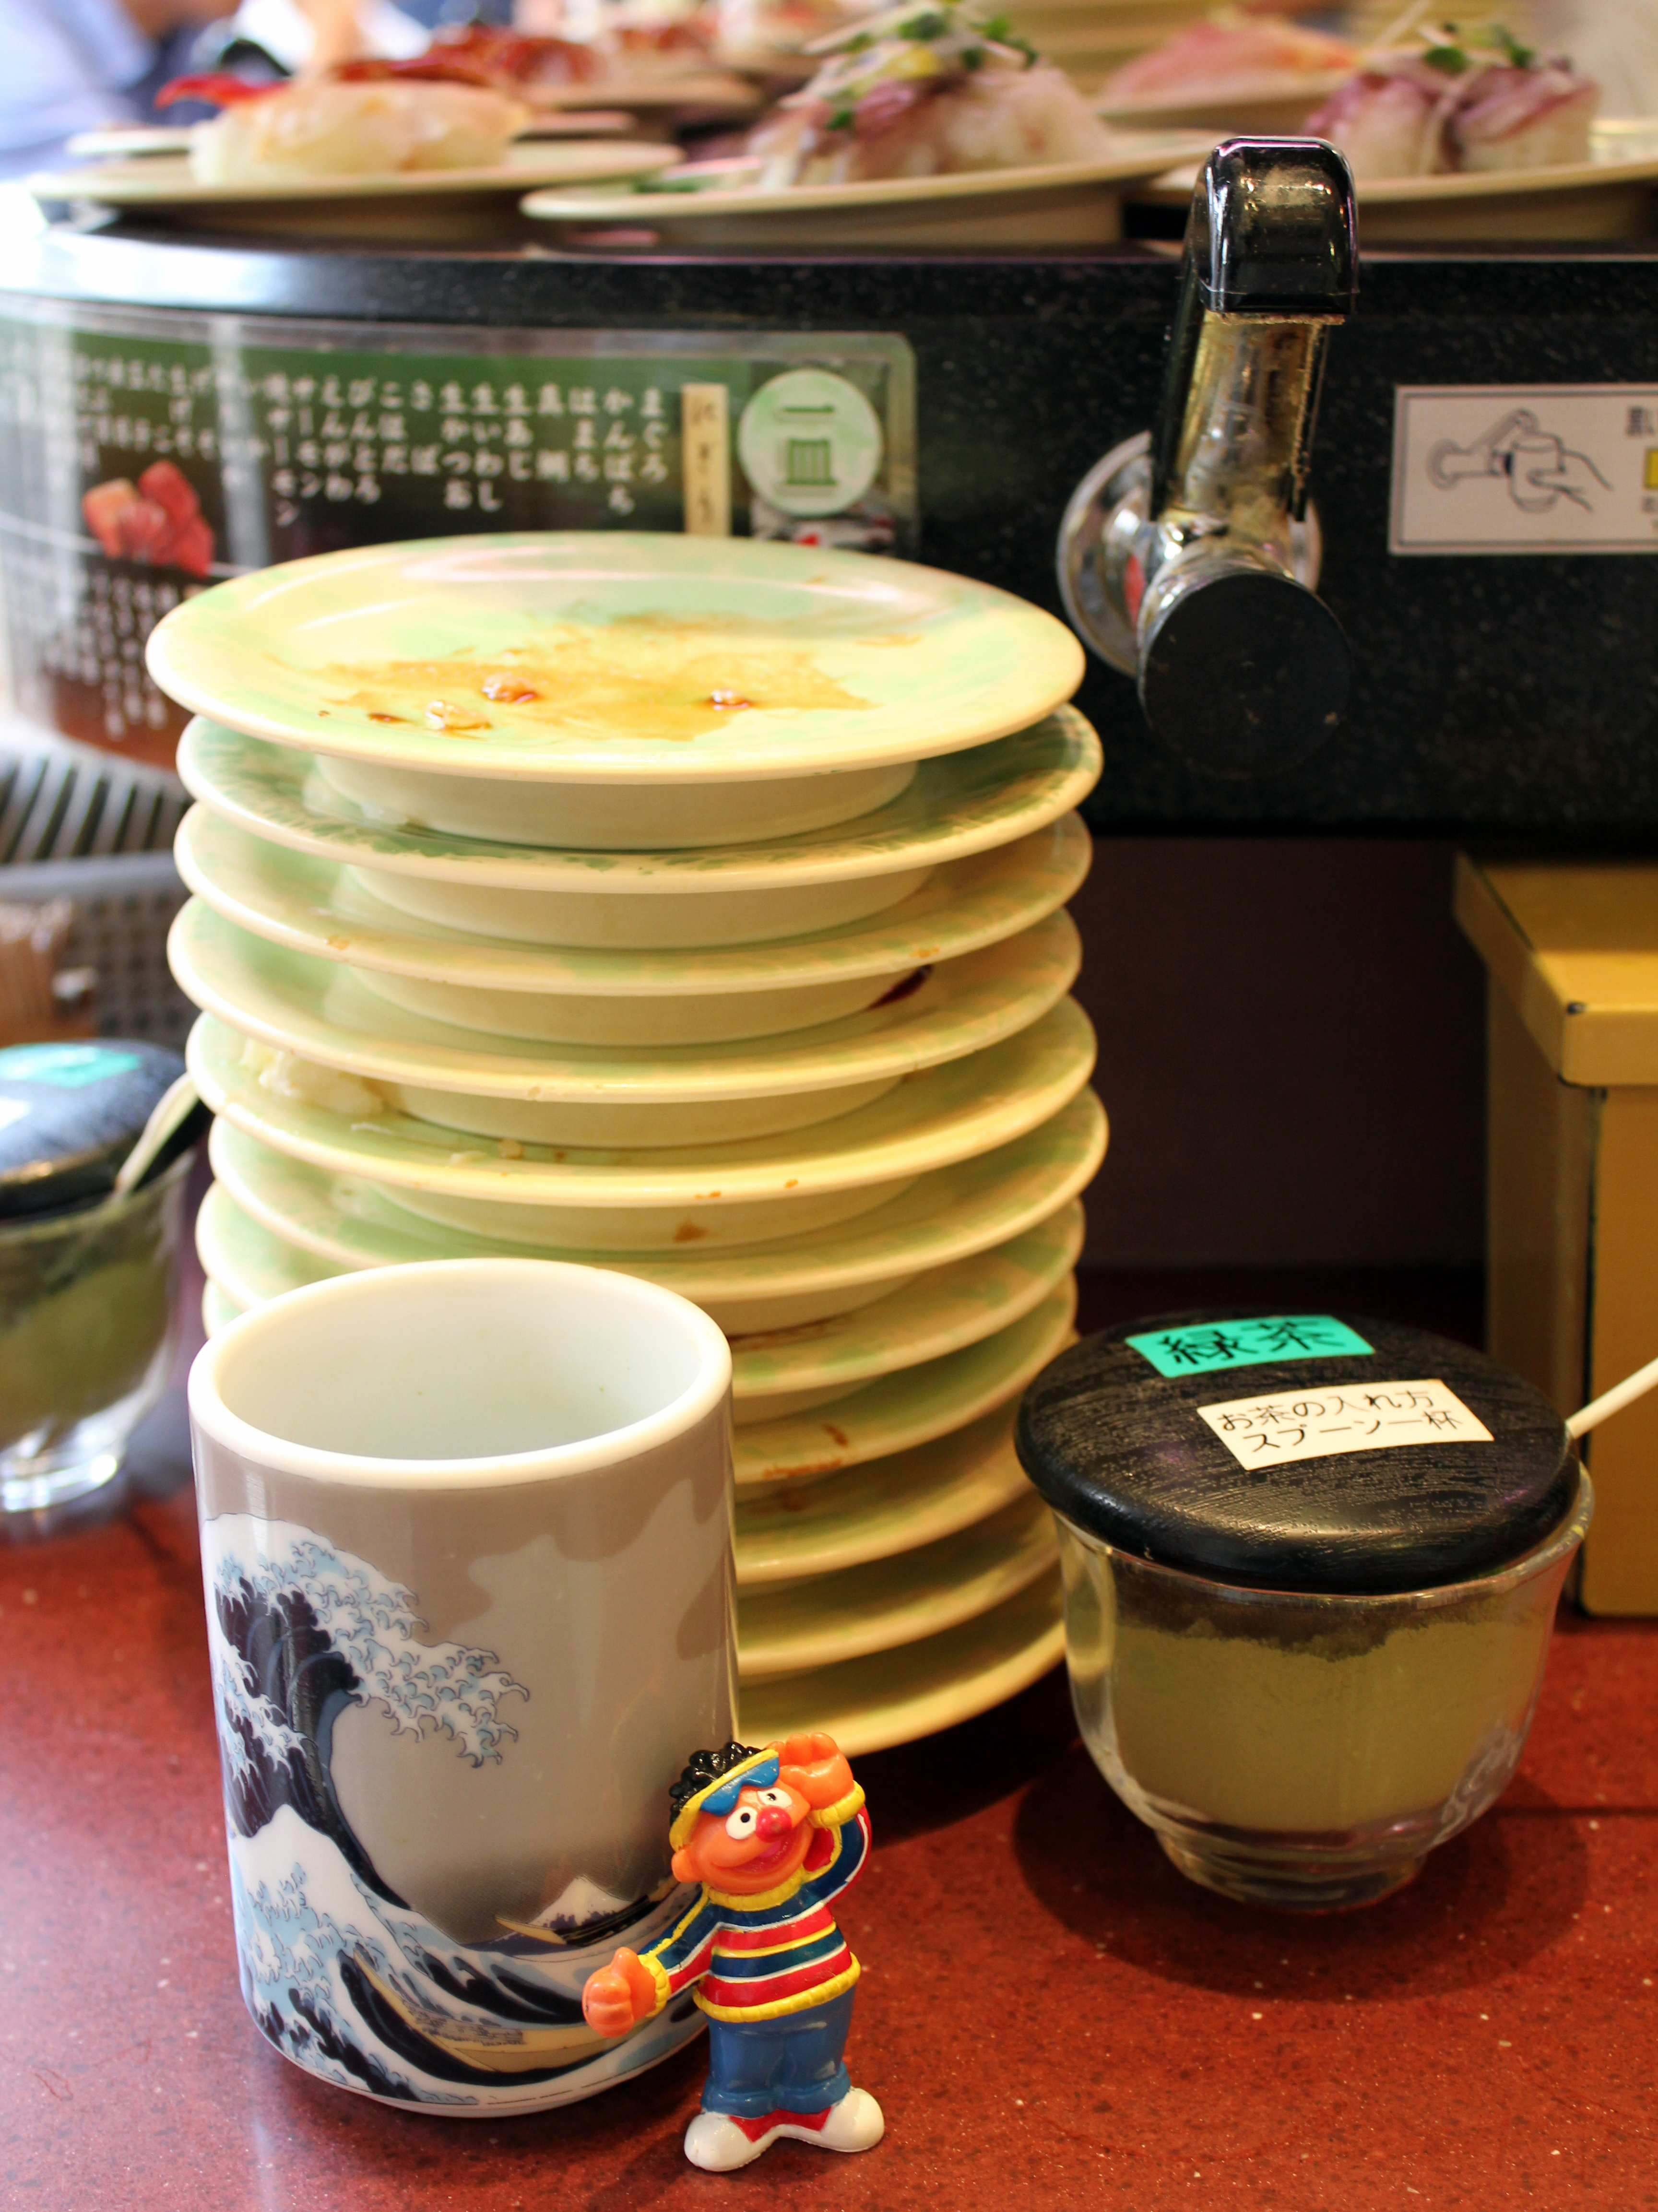
glass, restaurant, meal, food, indoor, asia, breakfast, baking, japan, creativecommons, japon, tokyo, dishes, stock, ccby, 2d, carloszgz, original, cmstoolsphotoring, freeculturalworks, openlicense, freepictures, ernie, funny, travelingernie, humor, humour, amusant, drole, comique, marrant, divertido, gracioso, chistoso, comico, amusing, barriosesamo, sesamestreet, honshu, kanto, greentea, restaurante, empydishes, gobelet, sushigoround, tasse, taza, vaso